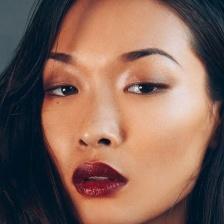
Label: faces